The Gay Gordons (musical)

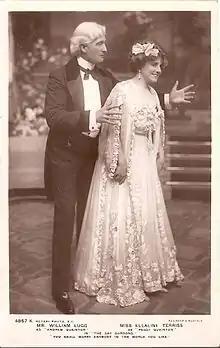
Lugg and Terriss

The reviewer for "The New York Times", reviewing the London debut 11 September 1907 wrote: